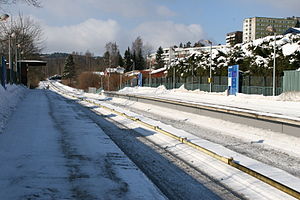
Holstein Station
Holstein Station.
Holstein Station er en metrostation på Sognsvannsbanen på T-banen i Oslo. Stationen er opkaldt efter husmandsstedet Holsteen, der lå lige vest for krydset mellem Carl Kjelsens vei og Peder Ankers vei.